Rubén Pérez

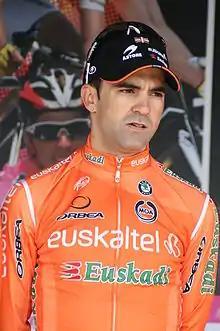
Pérez at the 2010 Four Days of Dunkirk

Rubén Pérez Moreno (born 30 October 1981 in Zaldibar, Basque Country) is a Spanish Basque professional road bicycle racer, who last rode for UCI ProTour team .